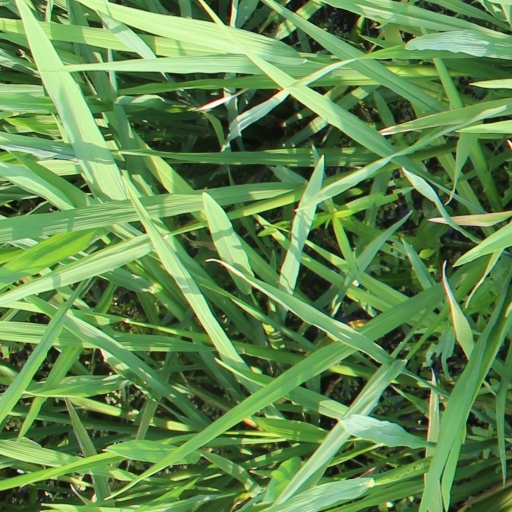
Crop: rice